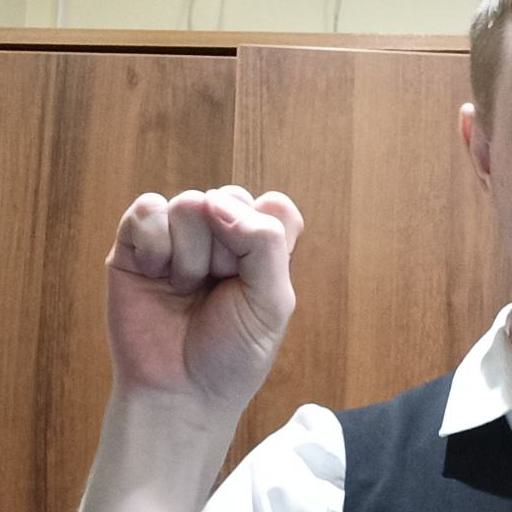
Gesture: fist